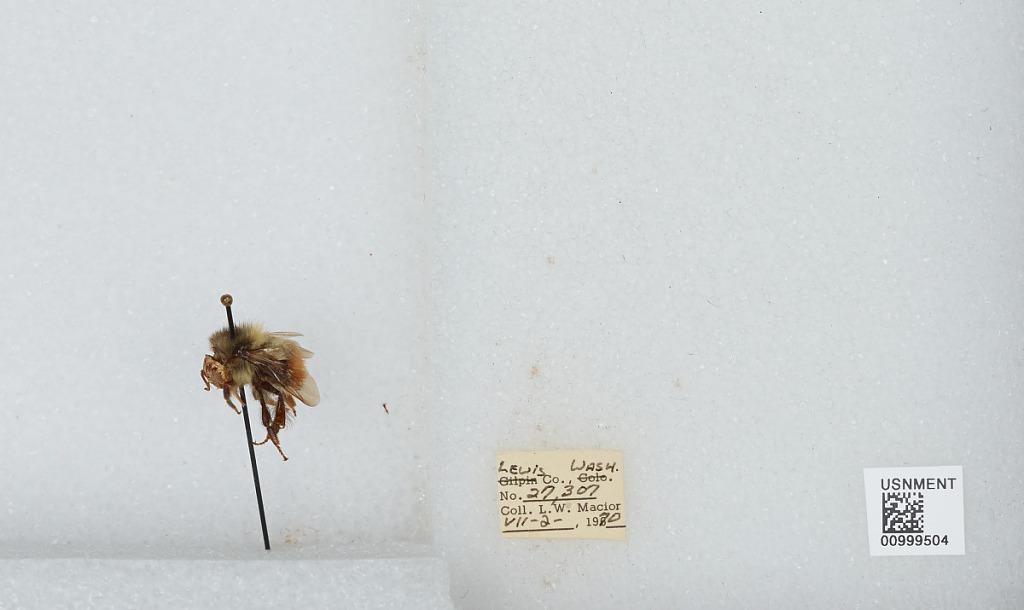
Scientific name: Bombus (Pyrobombus) melanopygus Nylander
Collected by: L. Macior
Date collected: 1970-7-2
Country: United States
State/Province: Washington
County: Lewis
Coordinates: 46.58, -122.4